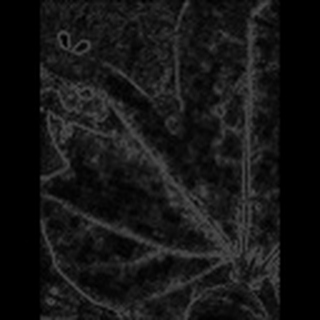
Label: cotton_bacterial_blight